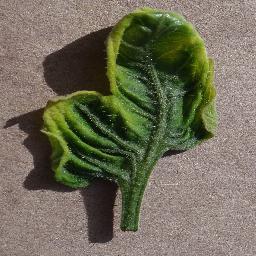
Label: Tomato___Tomato_Yellow_Leaf_Curl_Virus